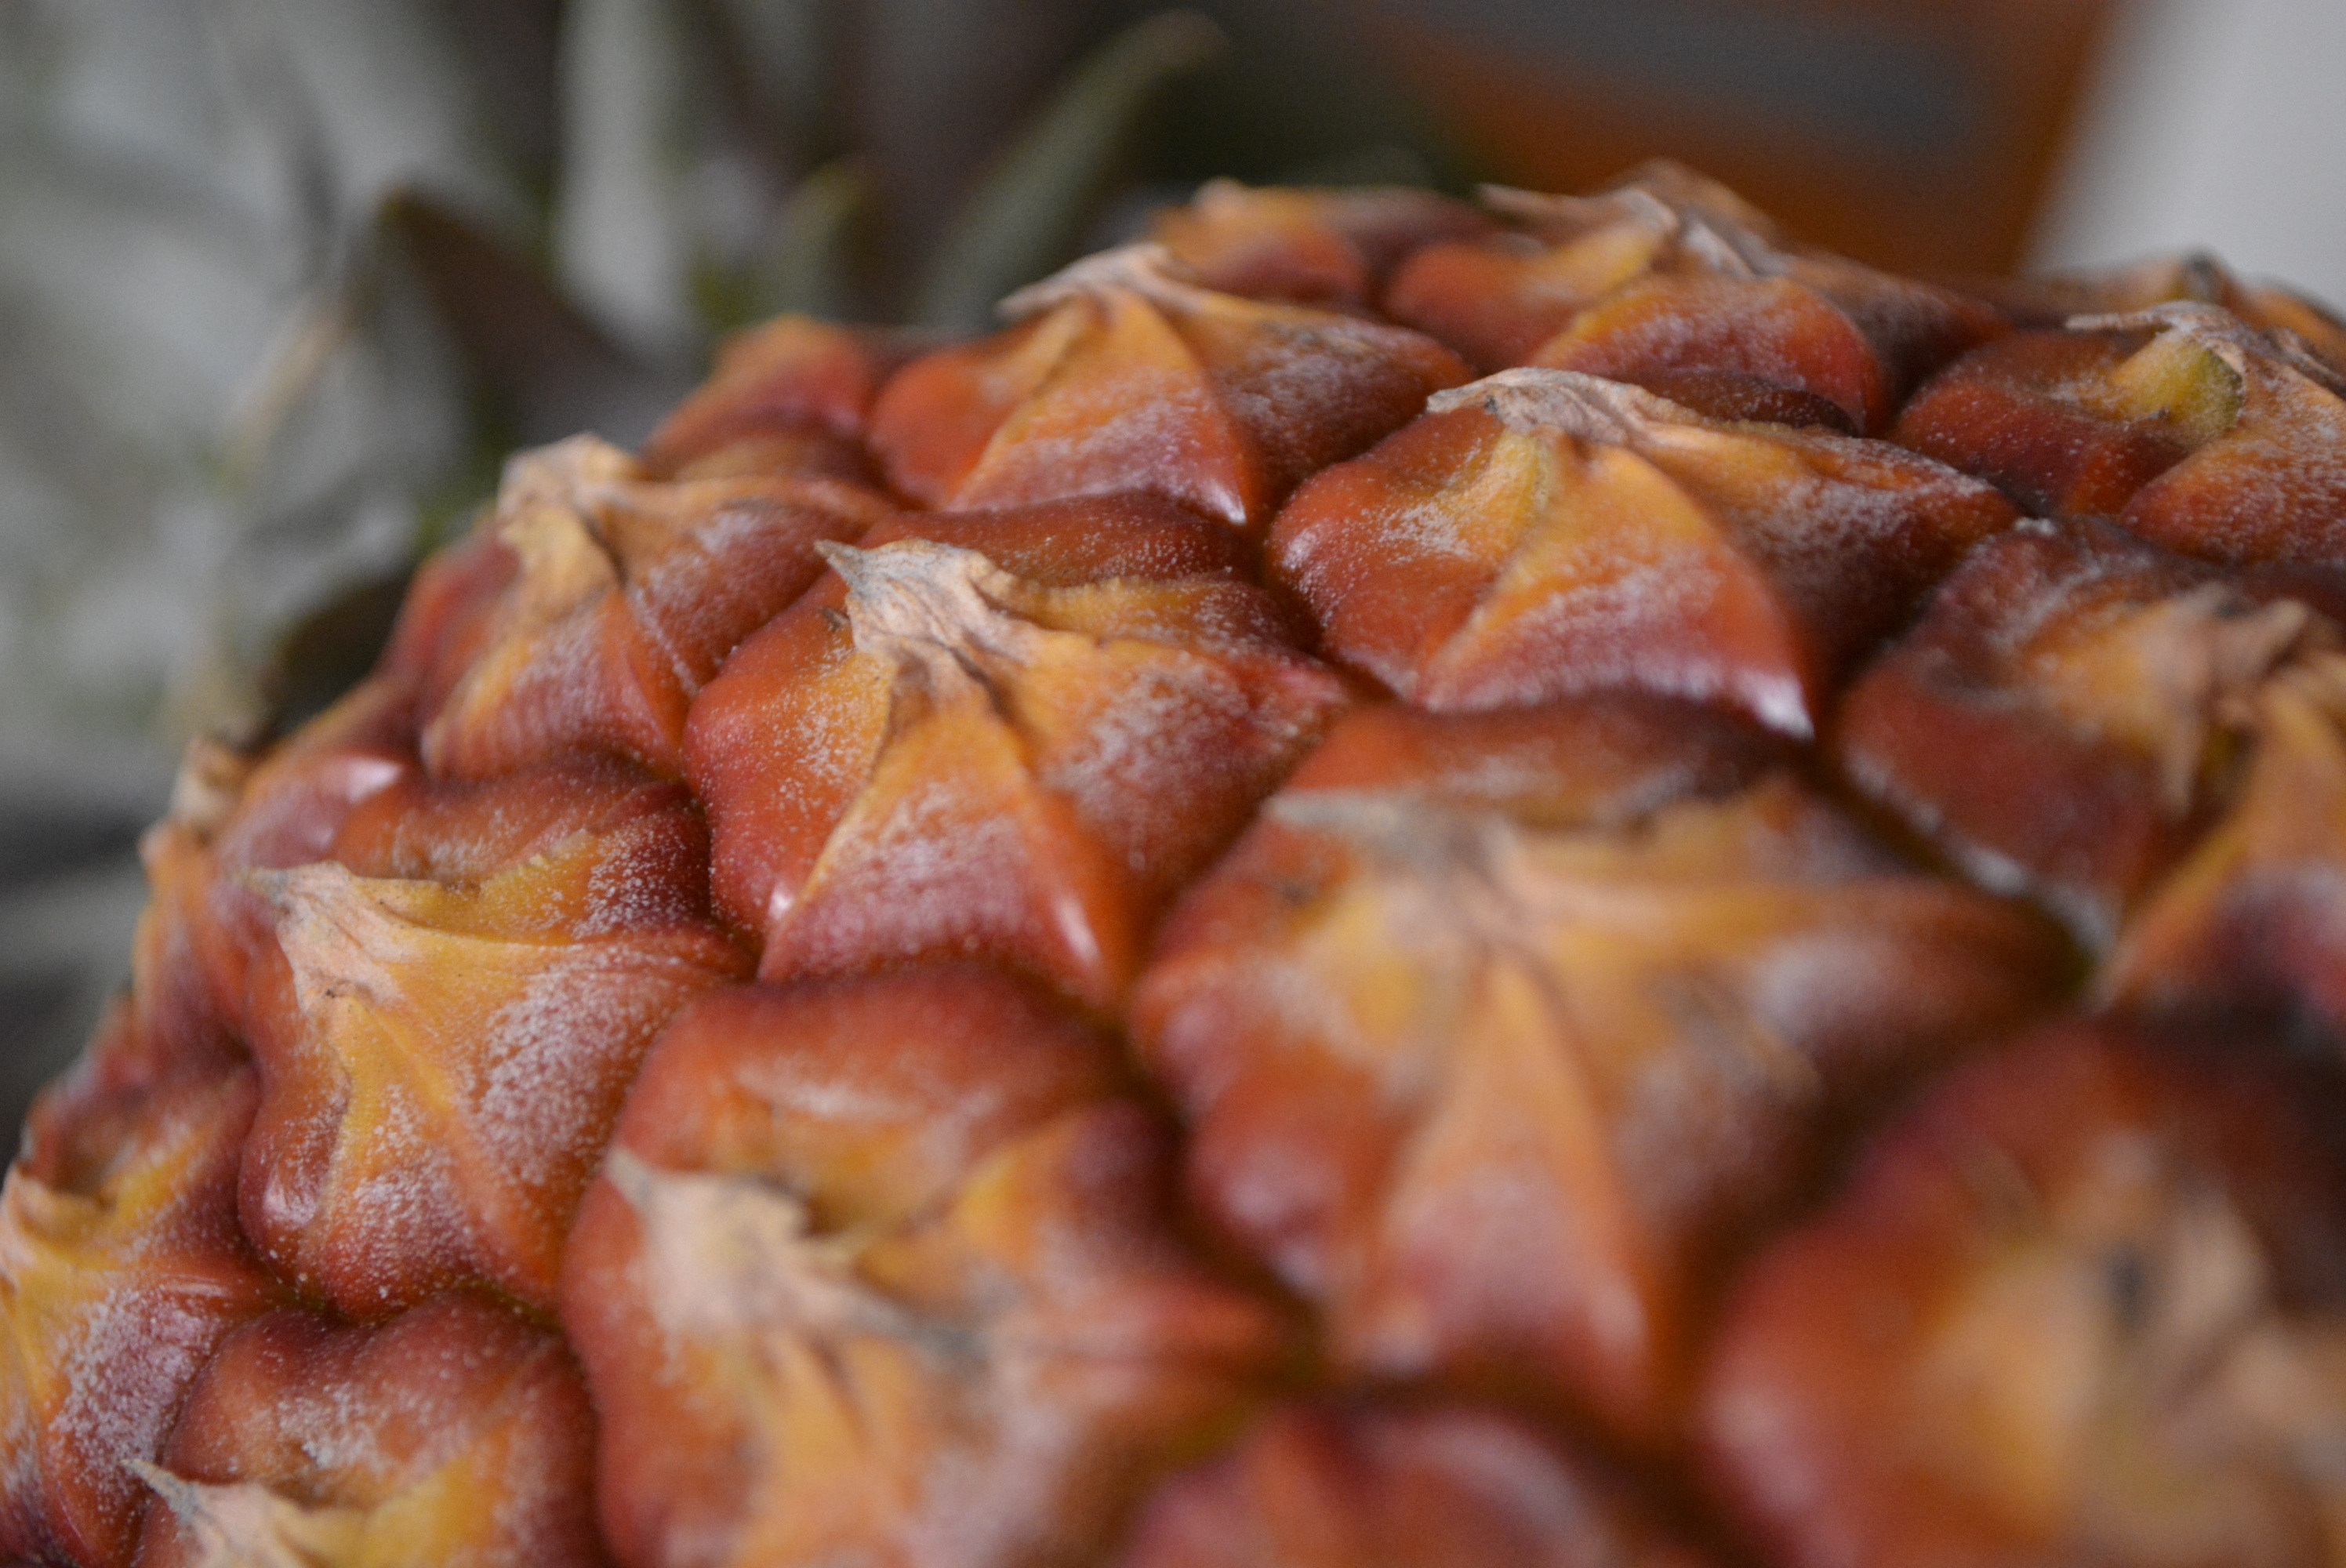
plant, fruit, texture, dish, food, green, produce, baking, dessert, cuisine, pastry, pineapple, colombia, juices, baked goods